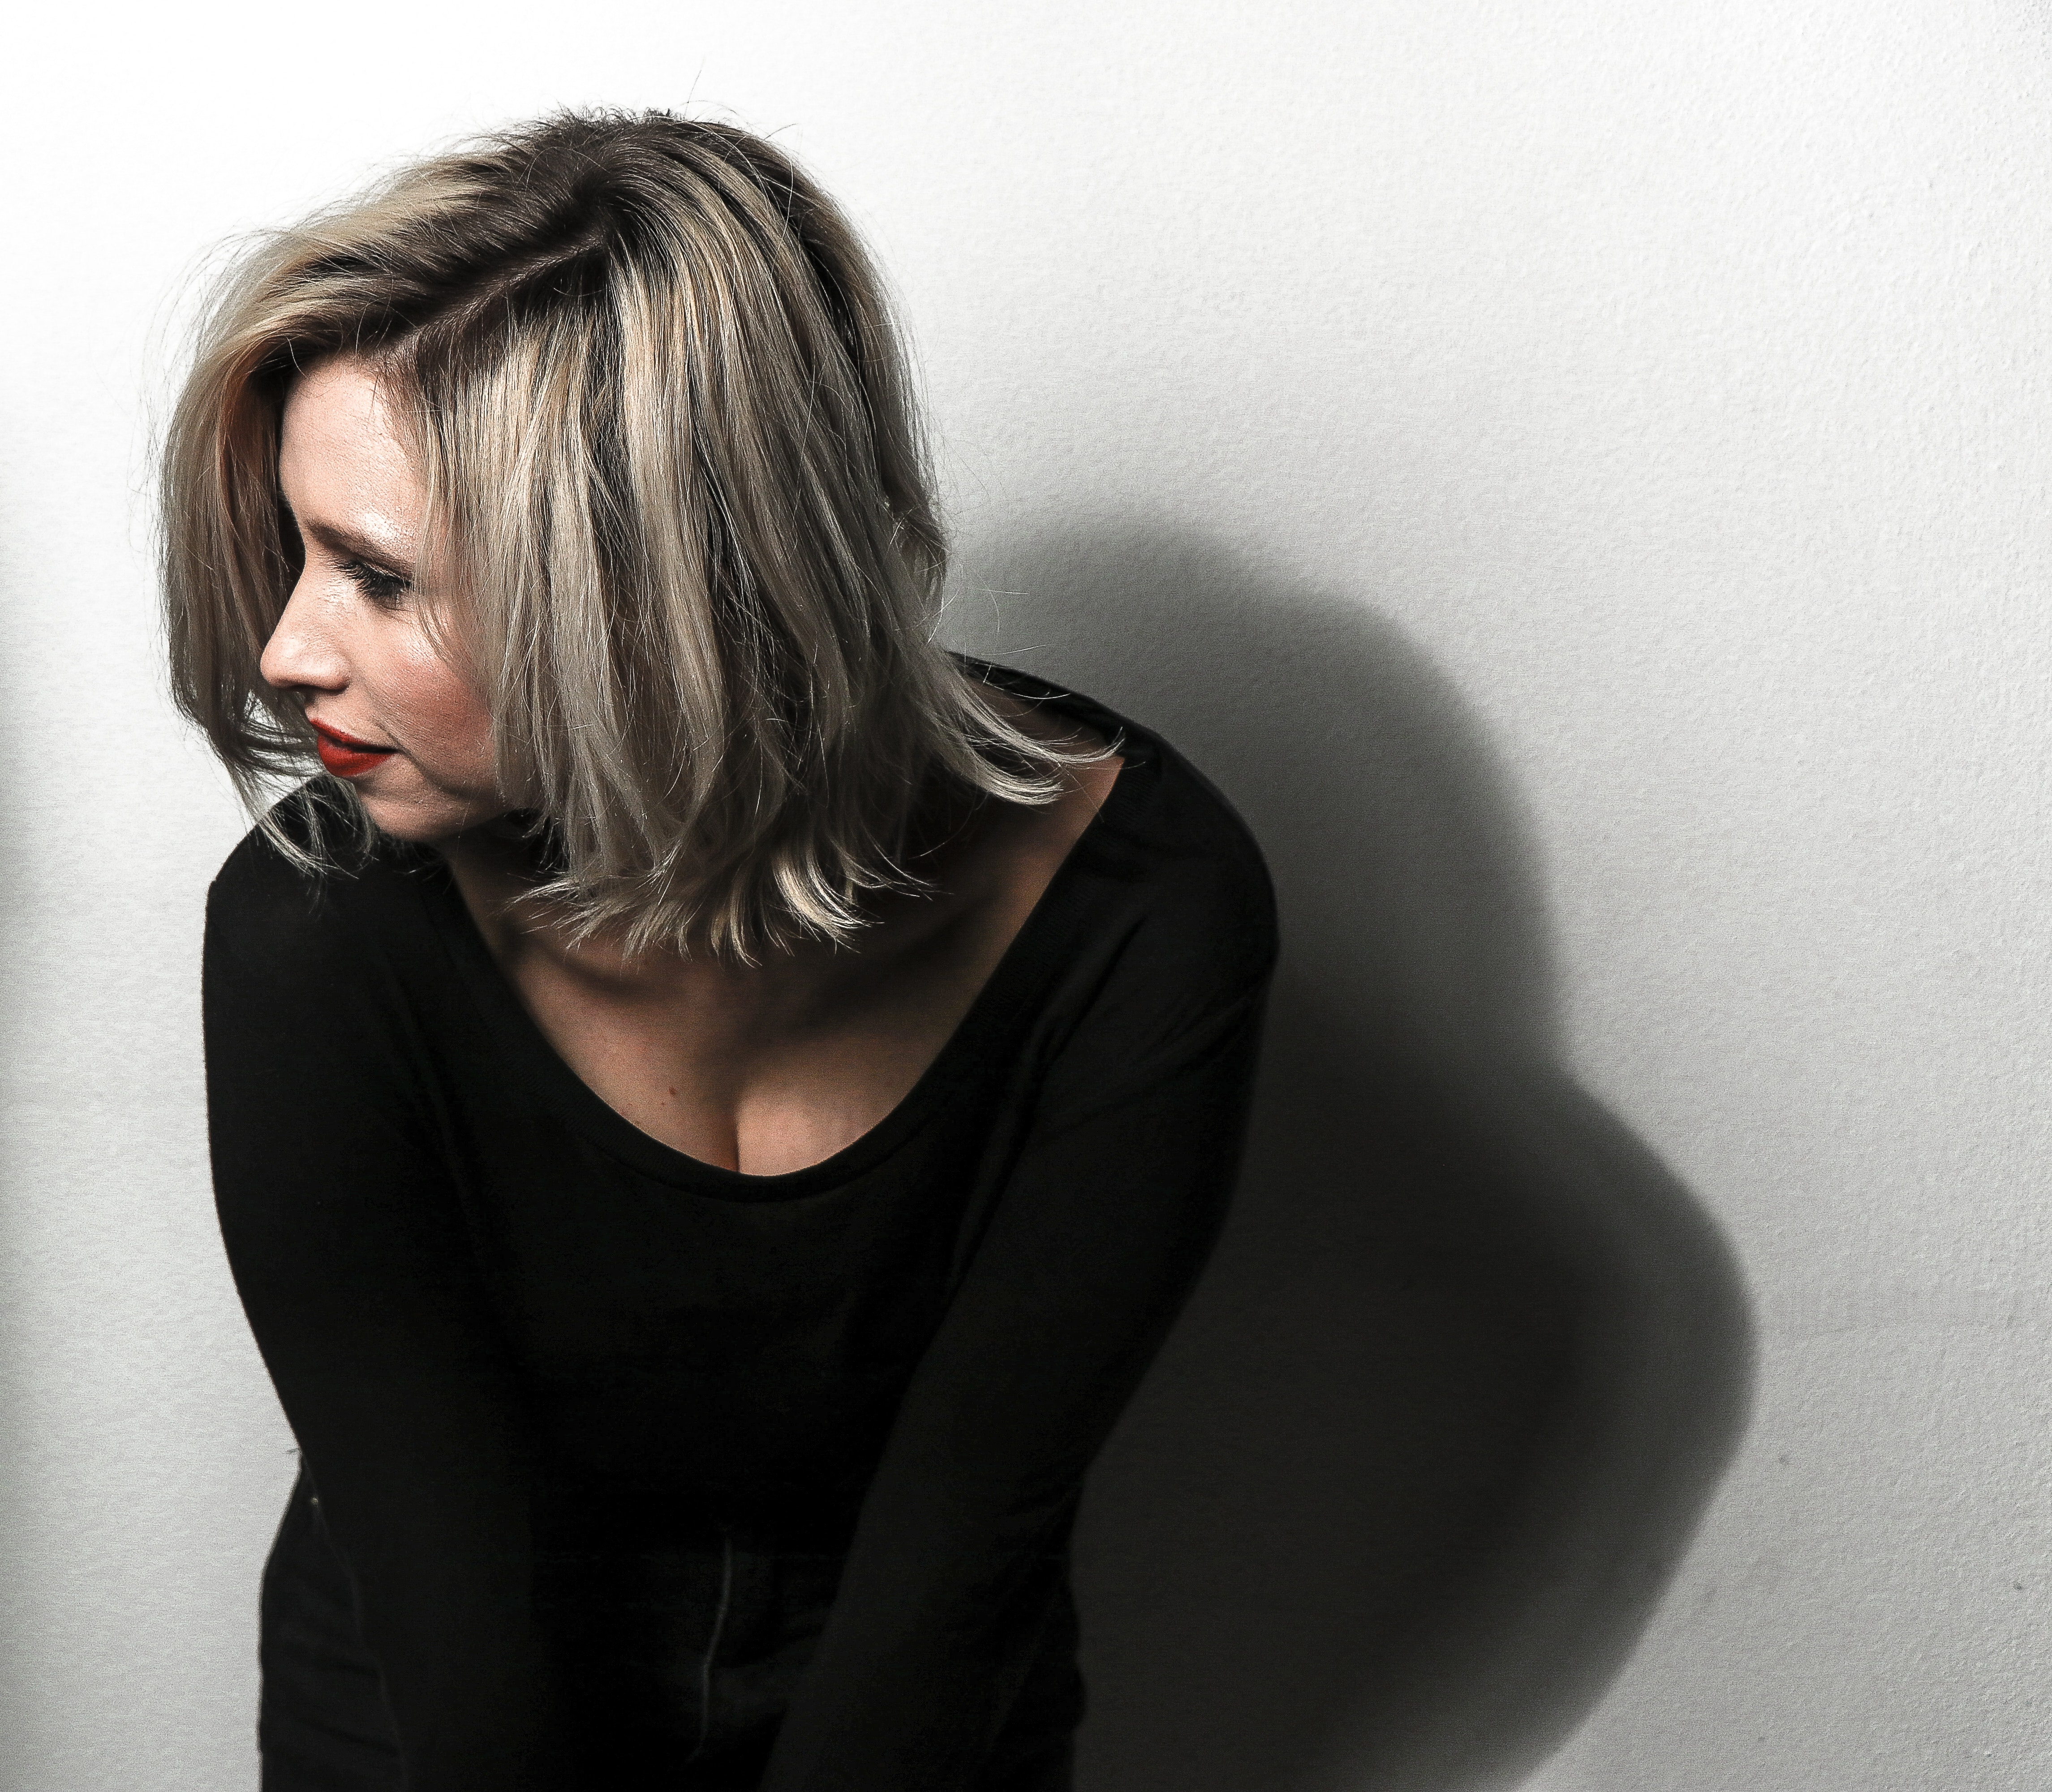
hair, face, white, black, blond, shoulder, hairstyle, beauty, skin, chin, nose, lip, neck, long hair, eye, model, joint, photo shoot, photography, black hair, mouth, sitting, layered hair, portrait, brown hair, flash photography, portrait photography, eyelash